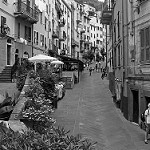
Label: B & W